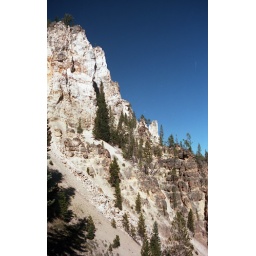
Rocky mountain and trees.Yellowstone National ParkWyomingPhotos from our fall, 1990 cross-country road trip in a borrowed Ford Econoline van.